The Undertow (1916 film)

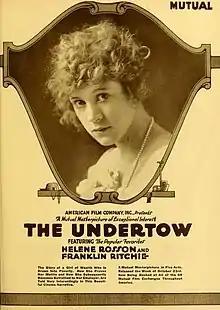

The Undertow is a lost 1916 American silent drama film directed by Frank Thorne starring Franklin Ritchie, Helene Rosson, and Eugenie Forde. It was released by the Mutual Film Company.